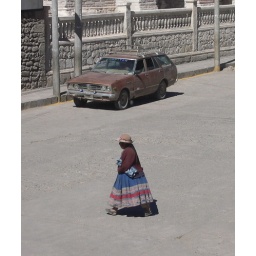
Daily life at Chivay - woman in local dress and old car